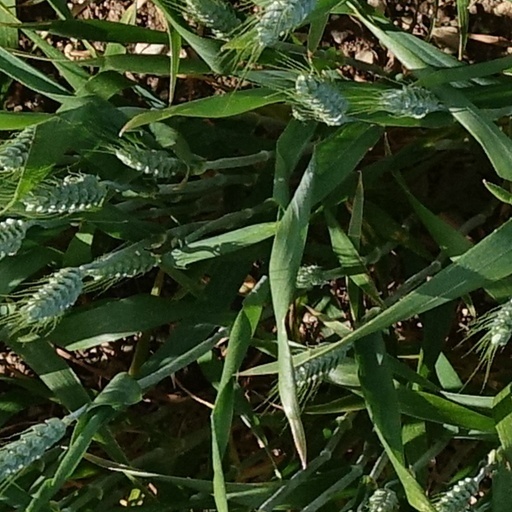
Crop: wheat